Potosi (barque)

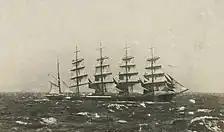
The "Potosi" on the way to Chile in 1913.

After a year of repair and refit, in December 1924, under the name of "Flora", August Oetzmann, a former Laeisz captain, sailed her to Hamburg with a cargo of nitrate in 110 days arriving on 30 March 1925. Many people of Hamburg came to welcome the old lady and wished Laeisz to purchase her from the Chilean owner but this was not possible.